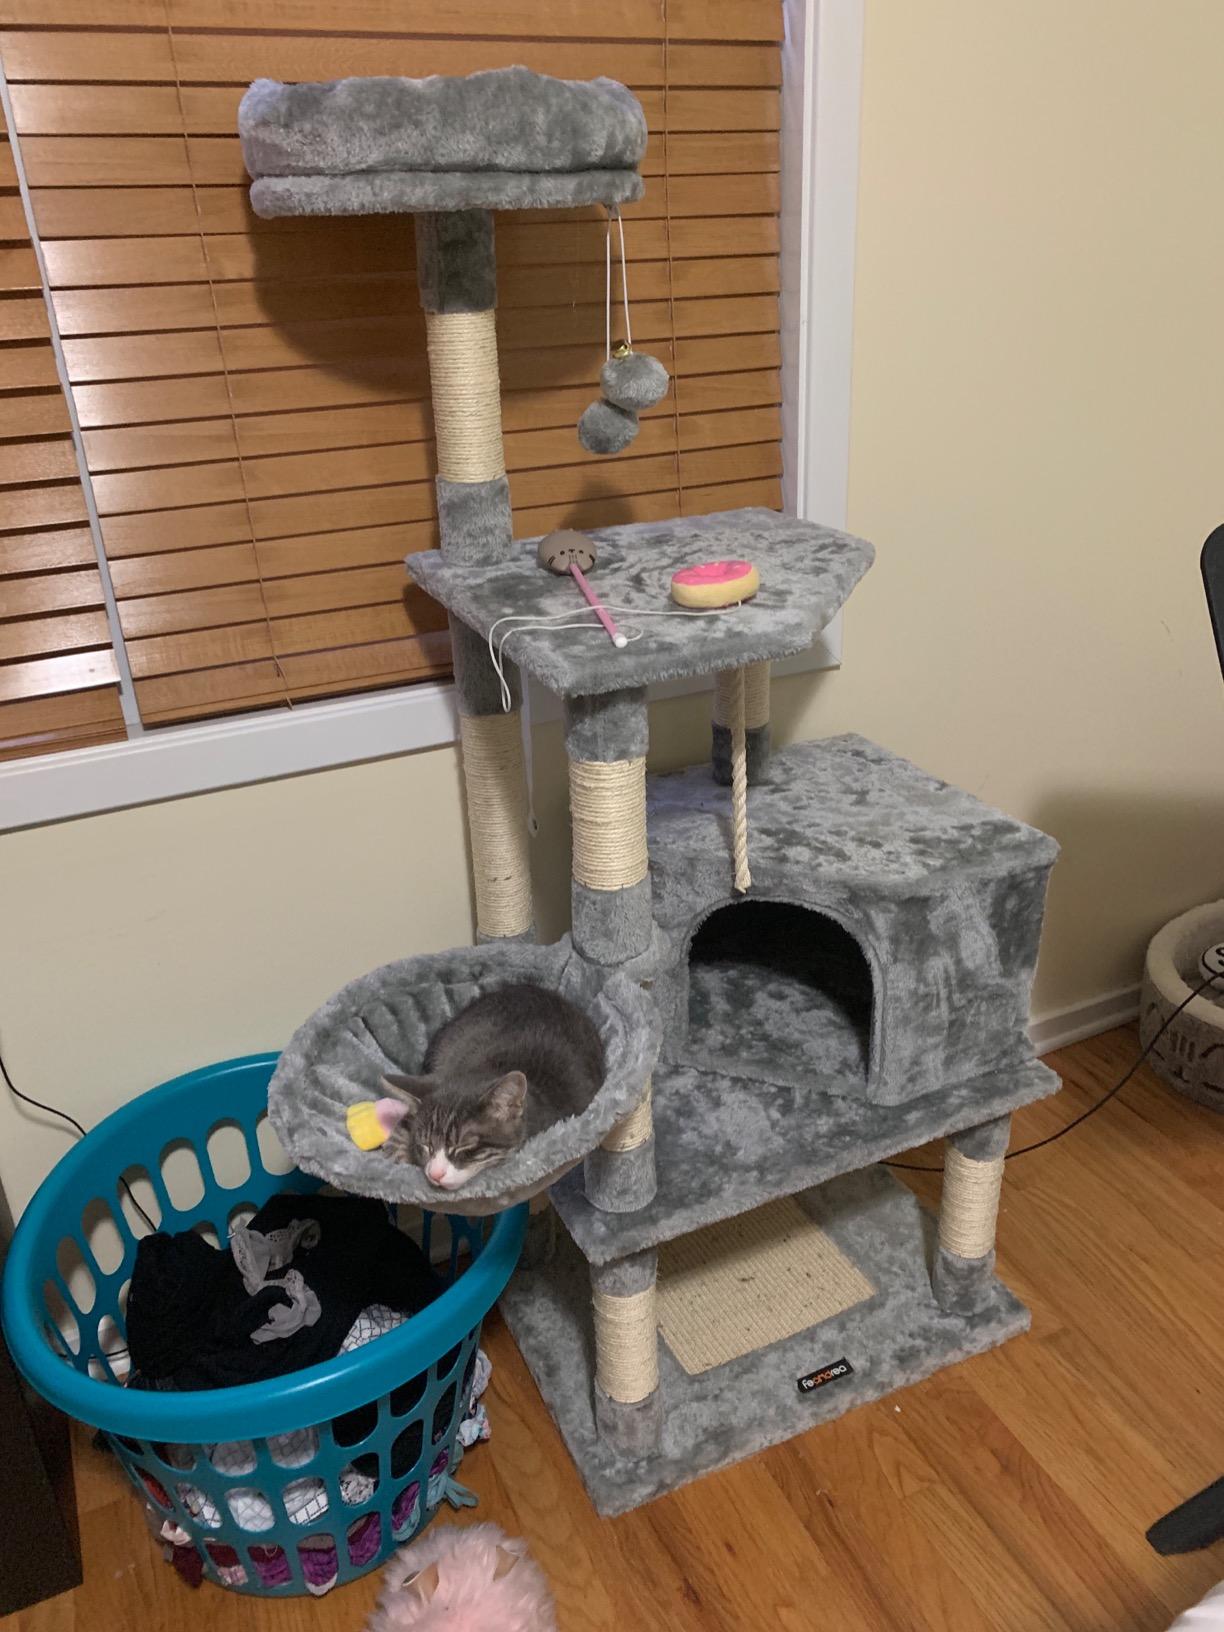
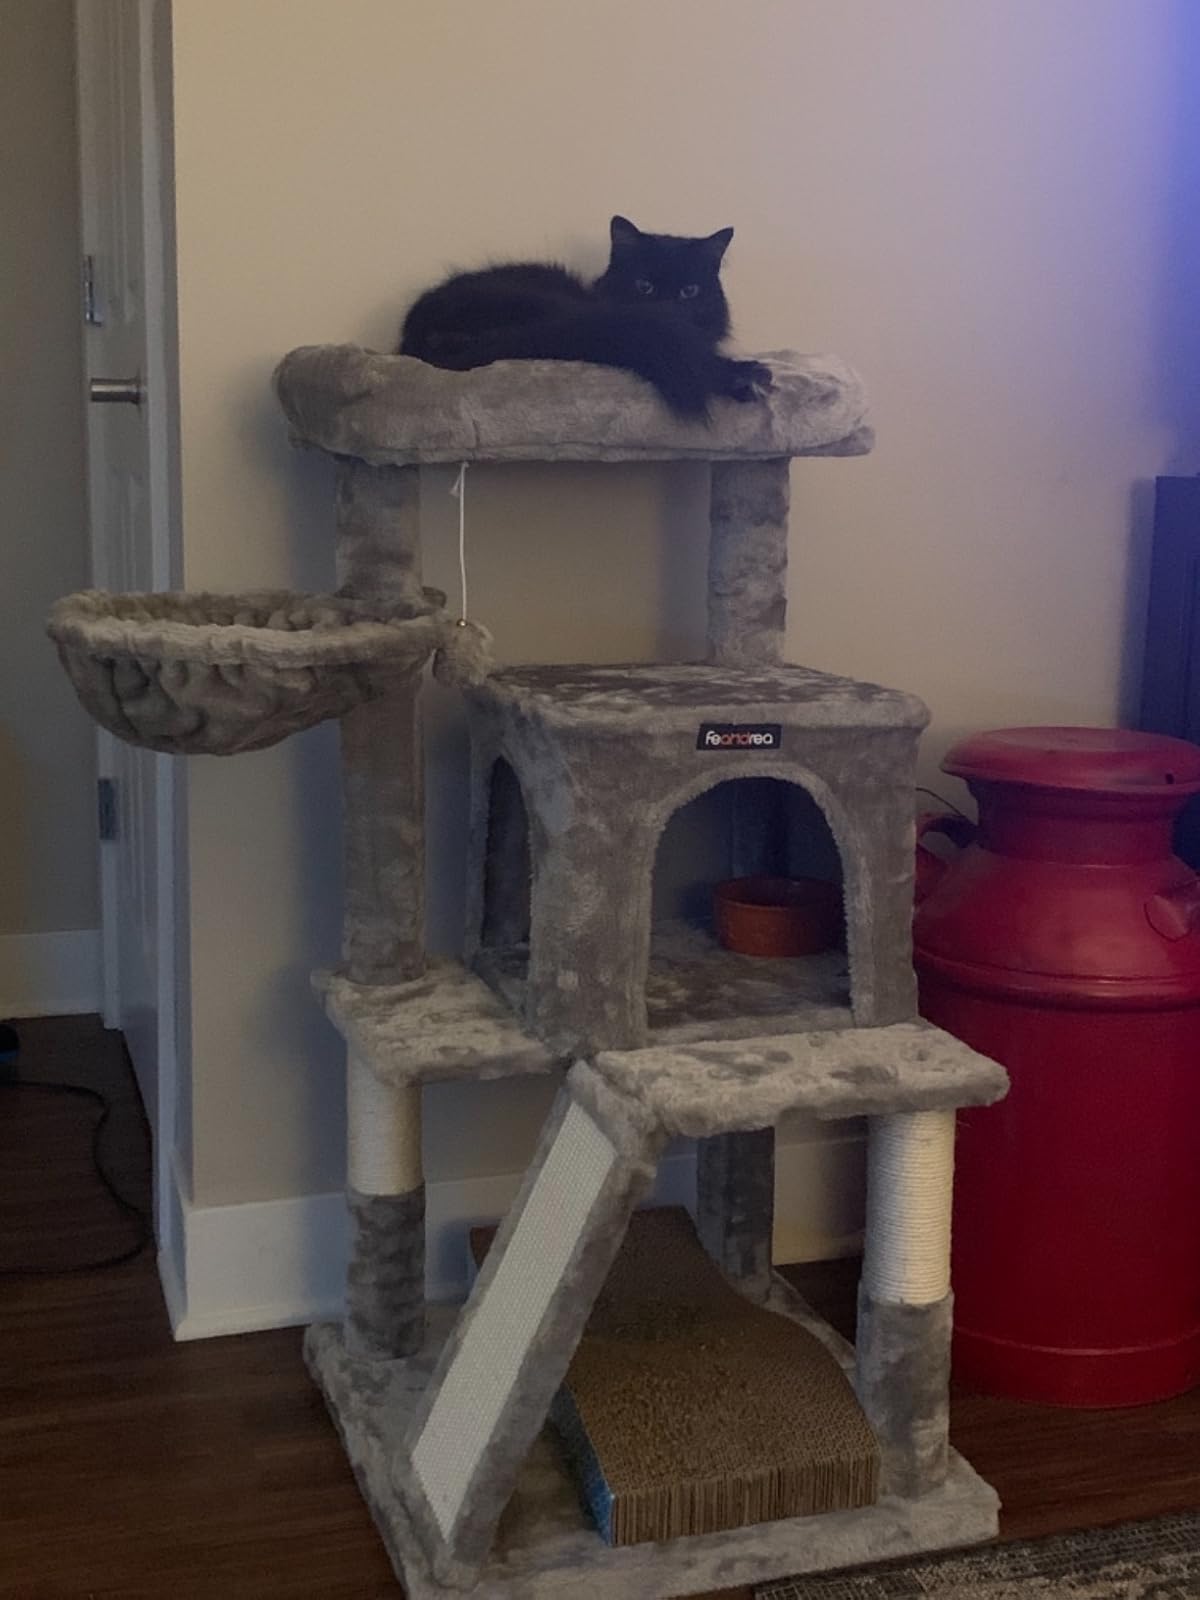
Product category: items_cat tree
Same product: no